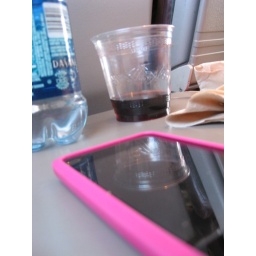
chillin in my plane seat